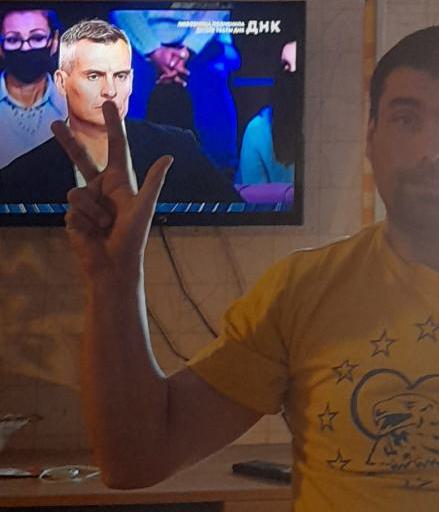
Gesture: three2